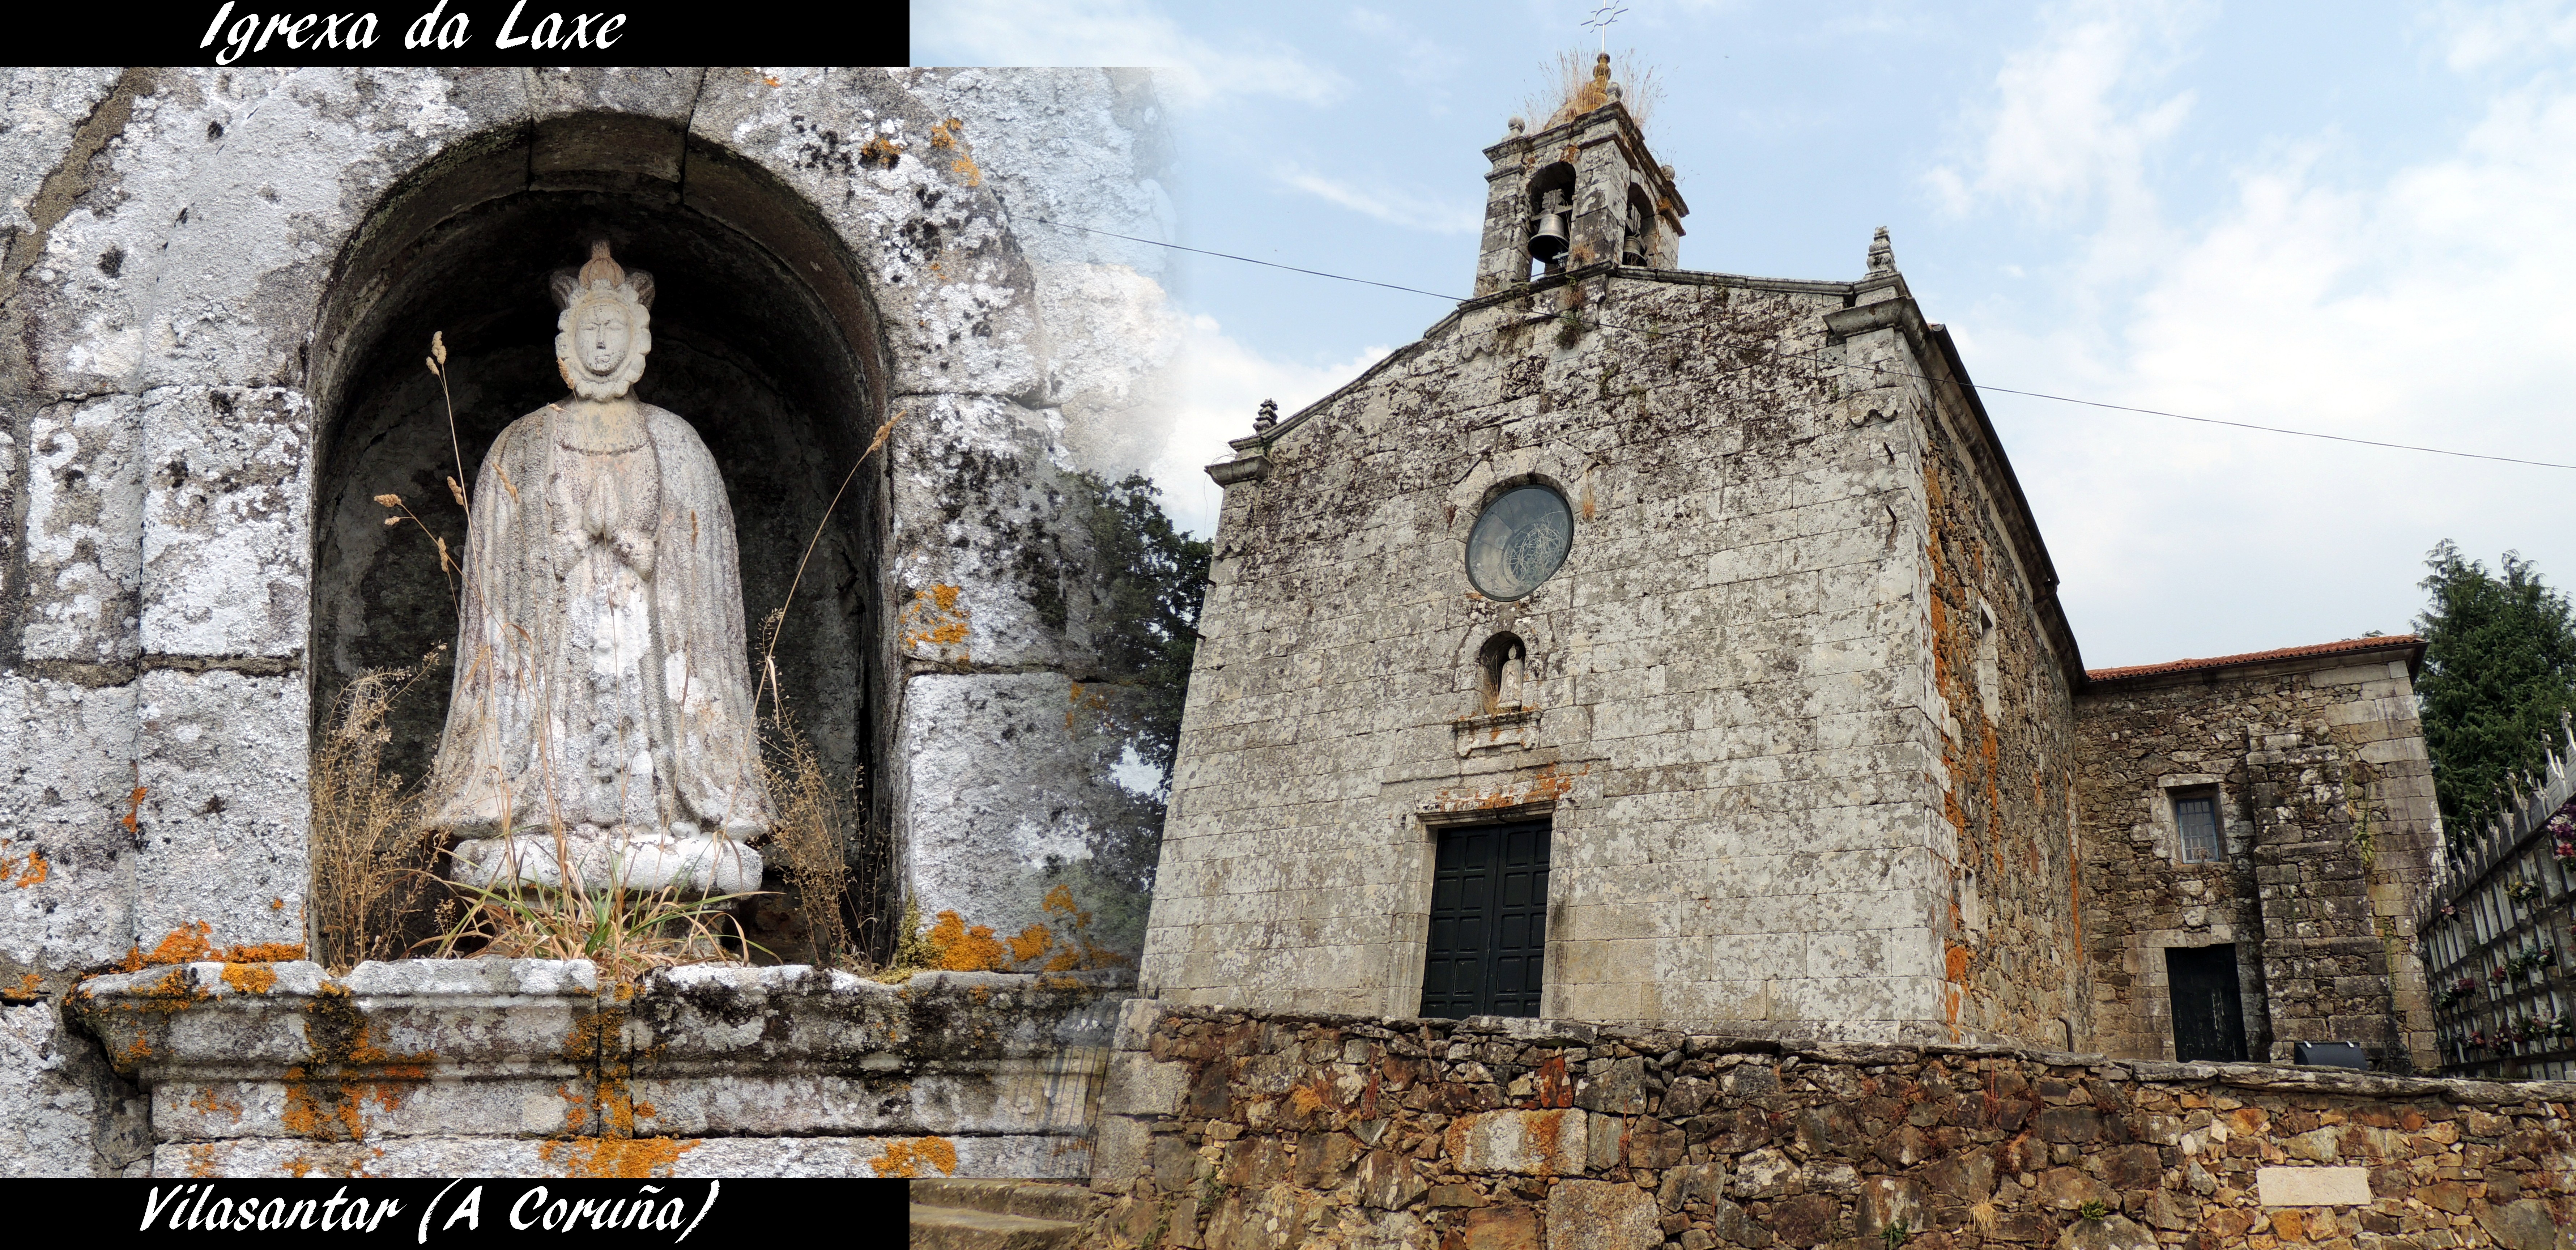
building, church, cathedral, chapel, place of worship, ruins, monastery, abbey, middle ages, historic site, ancient history